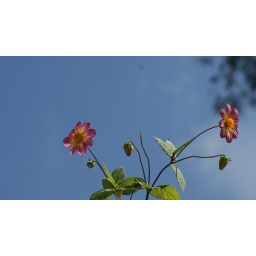
Twin Flowers in blue wall